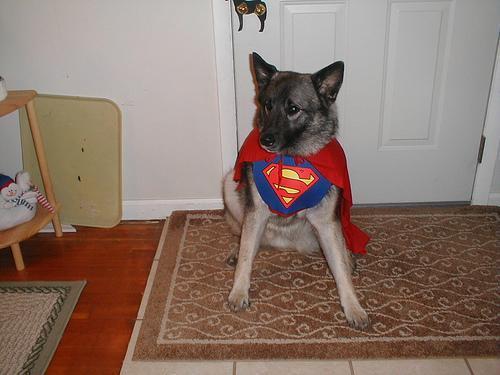
Norwegian_elkhound